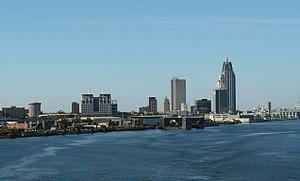
Phinéas et Ferb est une série télévisée d'animation américaine en 4 saisons de 129 épisodes créée par Dan Povenmire et Jeff « Swampy » Marsh et diffusée du 17 août 2007 au 12 juin 2015 sur Disney Channel.